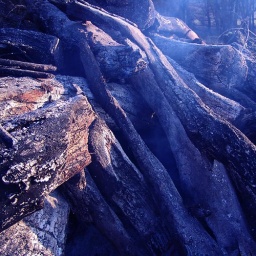
A ground clearance fire burns blue in the middle of summer, the chill of wasted energy.